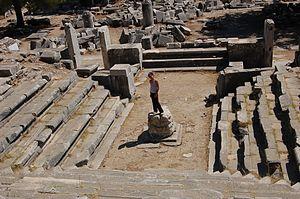
Priène est une cité grecque d'Ionie, située sur l'embouchure du Méandre. Les ruines de Priène, bien conservées, se trouvent sur le territoire du village de Samum Kalesi, dans la province d'Aydın en Turquie, quelques kilomètres à l'ouest du village actuel de Doğanbey.